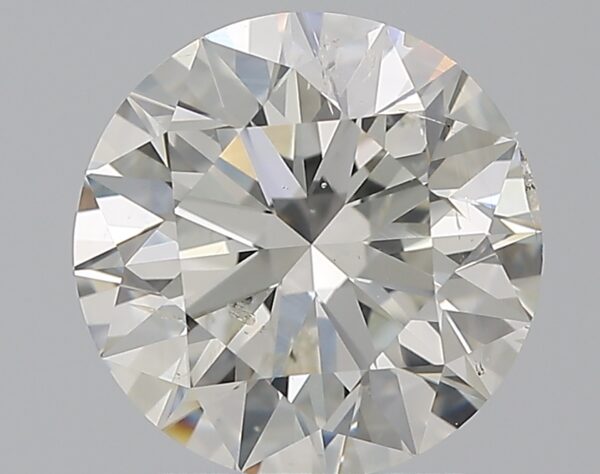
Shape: round
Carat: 1.9
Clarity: SI2
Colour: I
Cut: EX
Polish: EX
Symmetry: EX
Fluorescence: N
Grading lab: GIA
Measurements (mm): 7.88 x 7.93 x 4.92